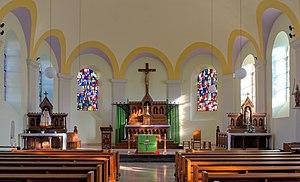
Chiny est une ville de la province de Luxembourg, située en Région wallonne et francophone de Belgique. Chiny fait partie aussi historiquement de la Lorraine gaumaise.